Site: brandenburg
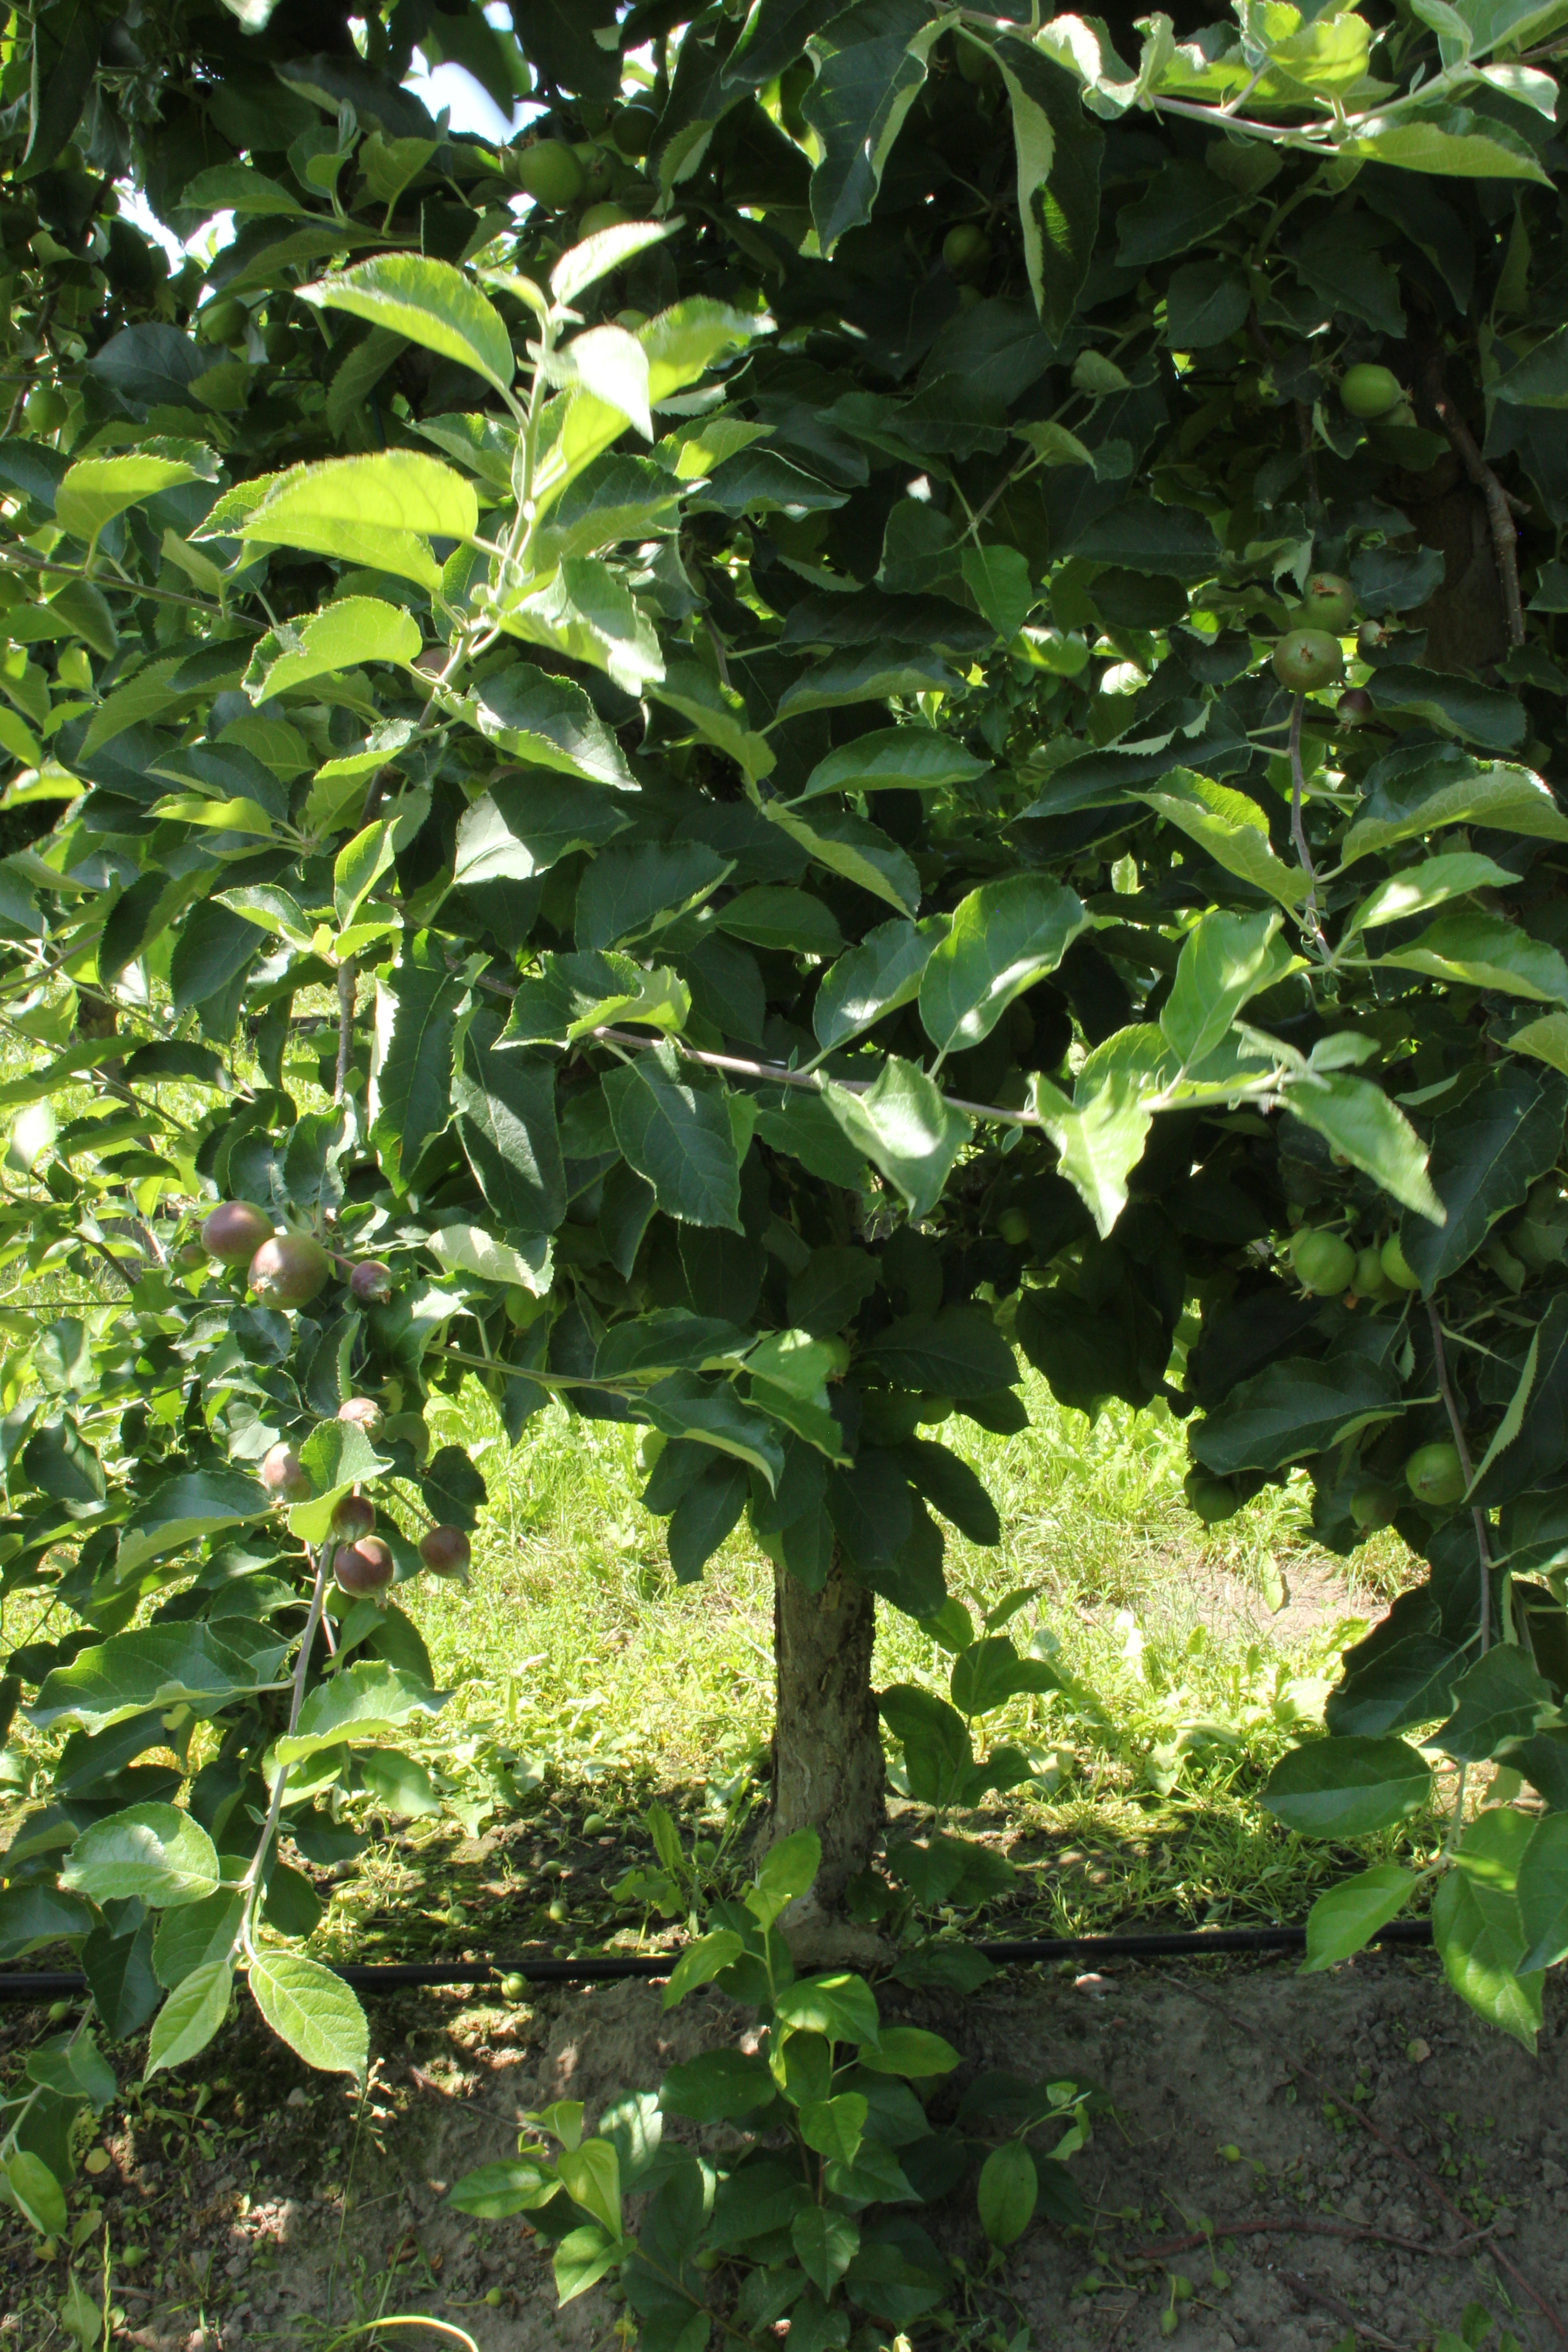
Growth stage (BBCH 73): Development of fruit